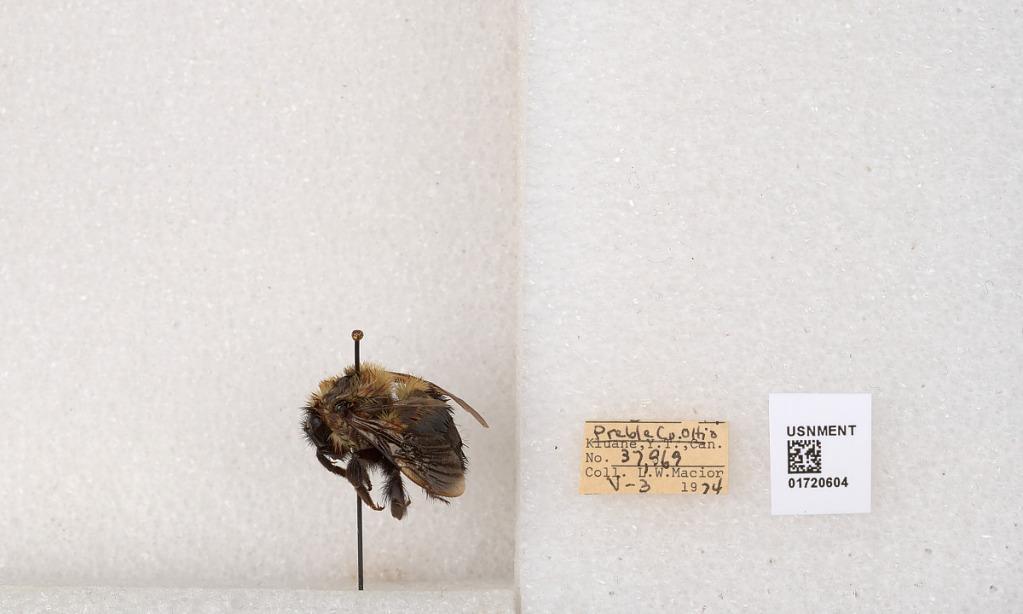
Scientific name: Bombus bimaculatus Cresson
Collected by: L. Macior
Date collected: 1974-5-3
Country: United States
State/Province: Ohio
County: Preble
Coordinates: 39.7416, -84.648